Avalokiteśvara

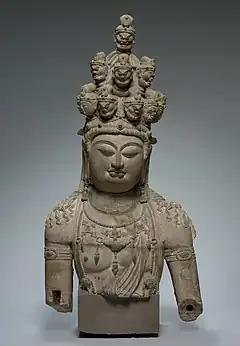
Chinese Tang dynasty (618–907) statue of Ekādaśamukha (Eleven faced) Avalokiteśvara

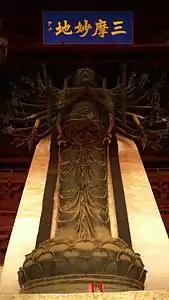
Colossal bronze Song dynasty (960–1279) statue of Qianshou Guanyin (Sahrasasbhuja Avalokiteśvara) located at the Tower of Great Compassion of Longxing Temple in Hebei, China.

Avalokiteśvara has an extraordinarily large number of forms, emanations or manifestations, including wisdom goddesses ("vidyās") directly associated with him in images and texts.